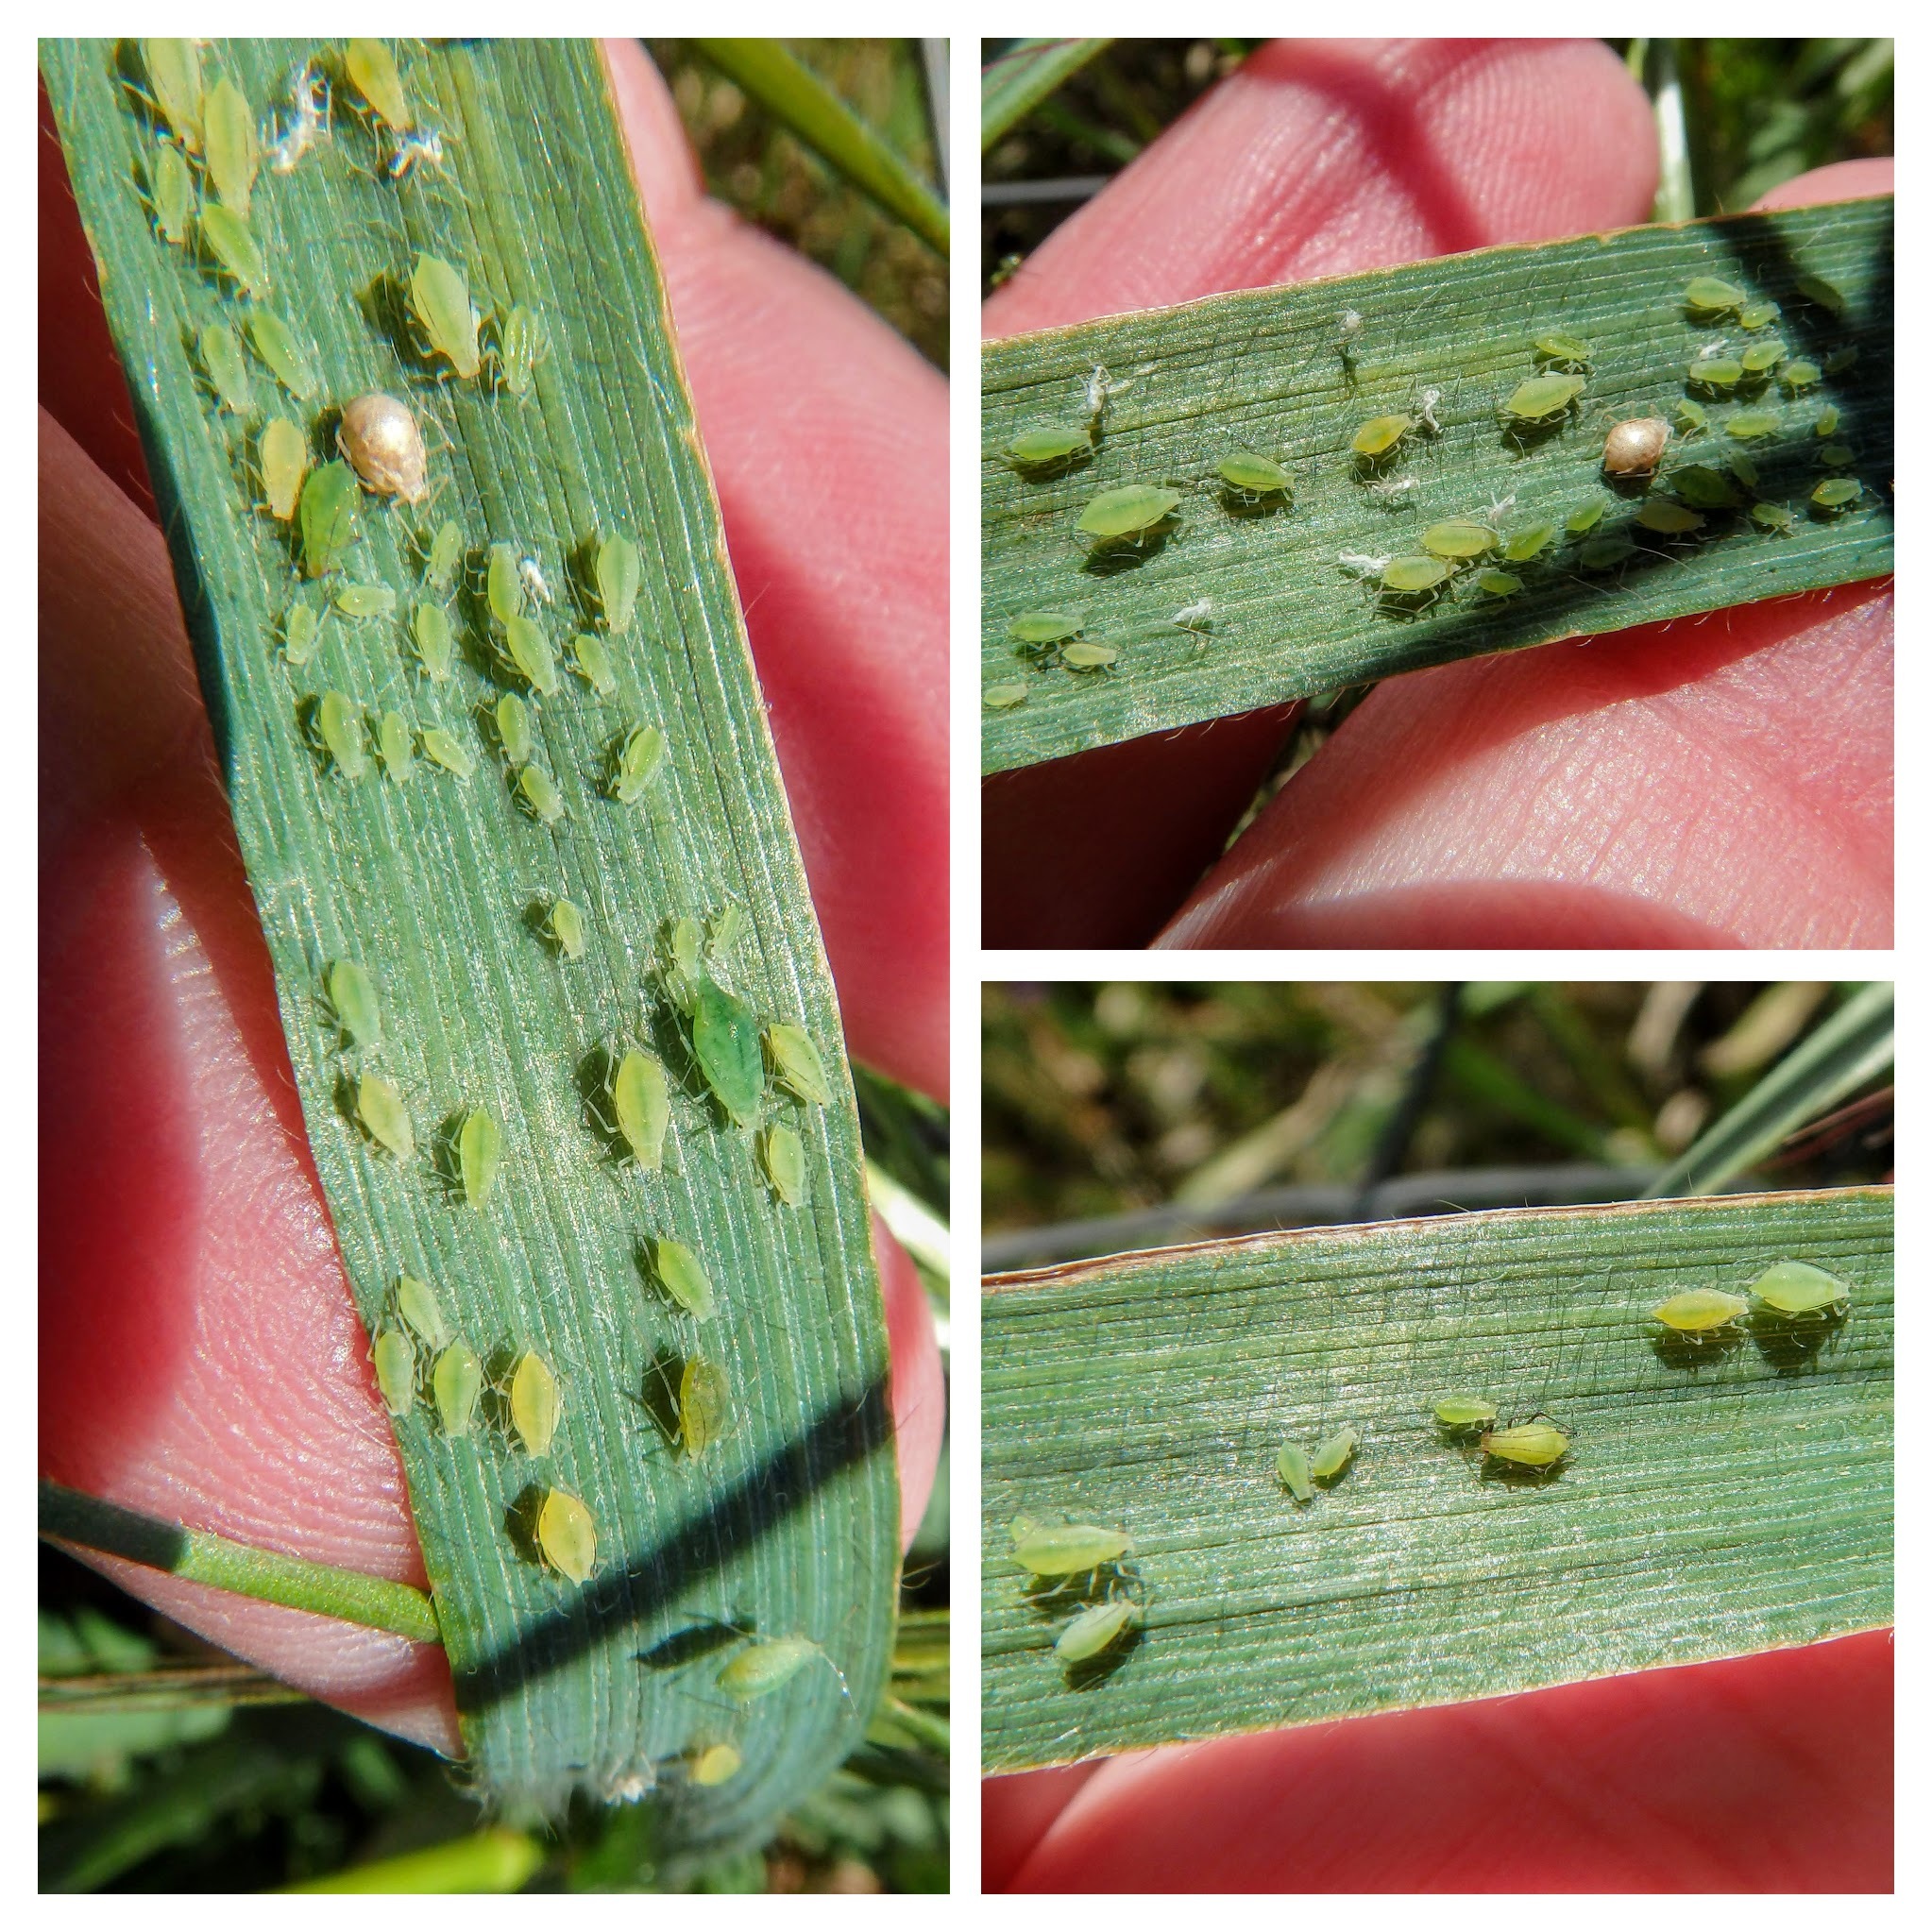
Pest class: rose_grain_aphid